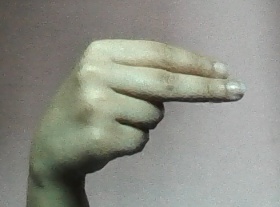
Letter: ain